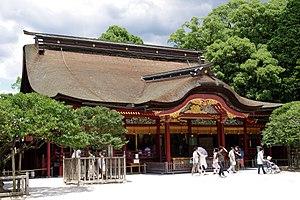
Un sanctuaire tenman-gū est un type de sanctuaire shinto dédié à Sugawara no Michizane. Il y a environ quatorze mille tenman-gū au Japon. Parmi les plus connus, on compte :
Le Dazaifu Tenman-gū est un sanctuaire shinto situé à Dazaifu, préfecture de Fukuoka au Japon, construit sur la tombe de Sugawara no Michizane. C'est un des principaux sanctuaires dédiés à Tenjin, forme déifiée de Michizane.
Dazaifu est une ville située dans la préfecture de Fukuoka, au Japon.